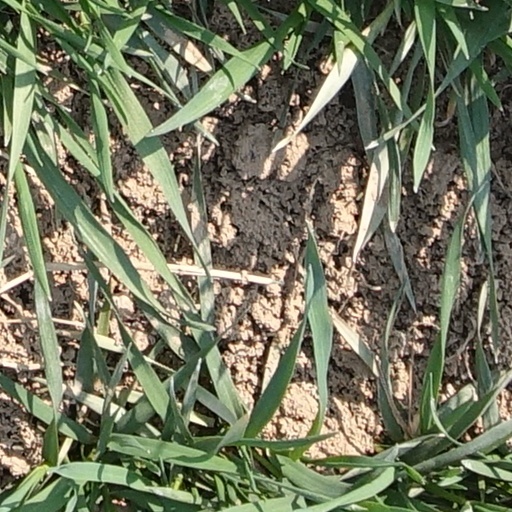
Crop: wheat